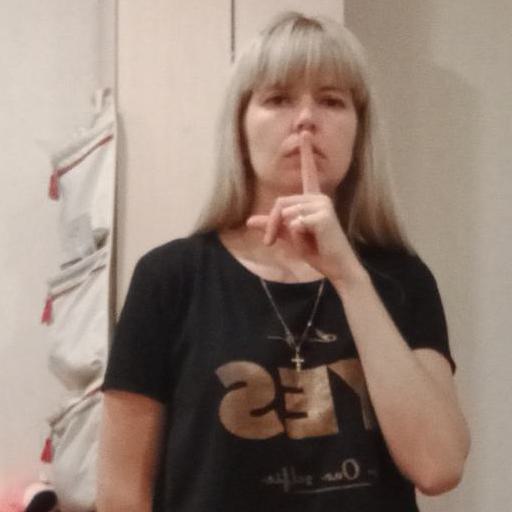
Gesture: mute